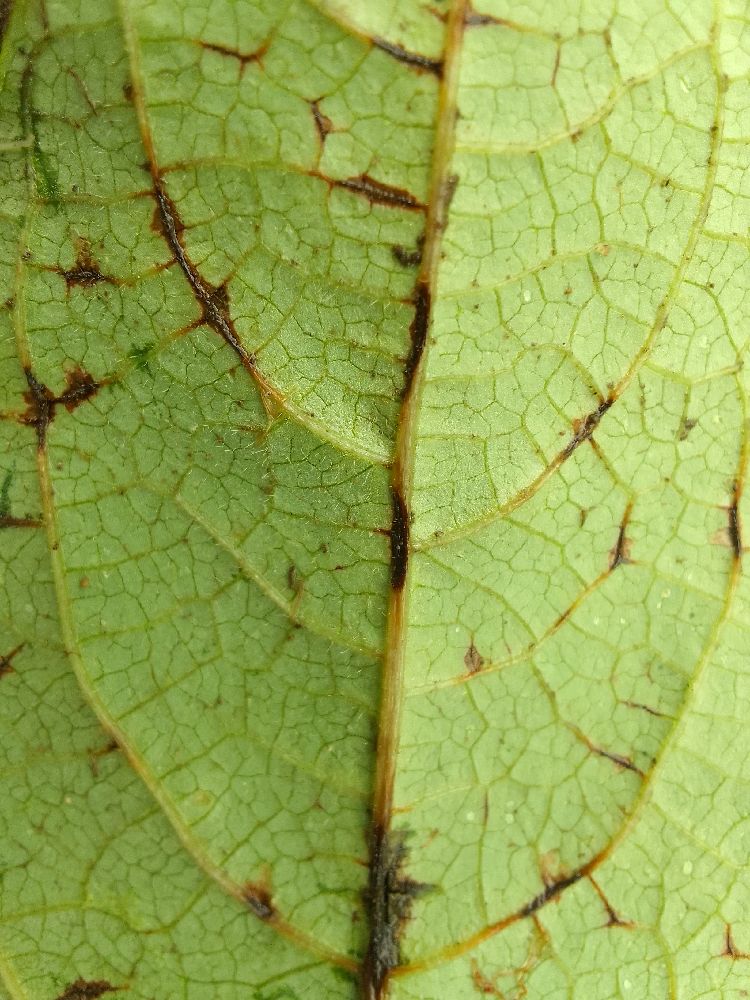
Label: anthracnose